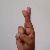
The image shows a hand gesture representing the letter 'R' in Indian Sign Language.